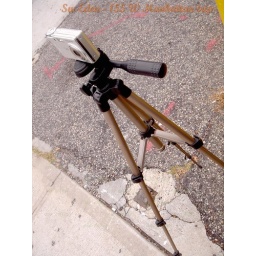
Photo around Trinity ParkManhattan, New YorkW 155 street cross with broadway.